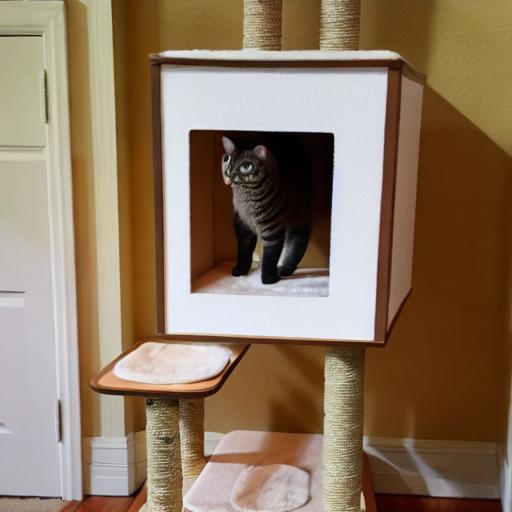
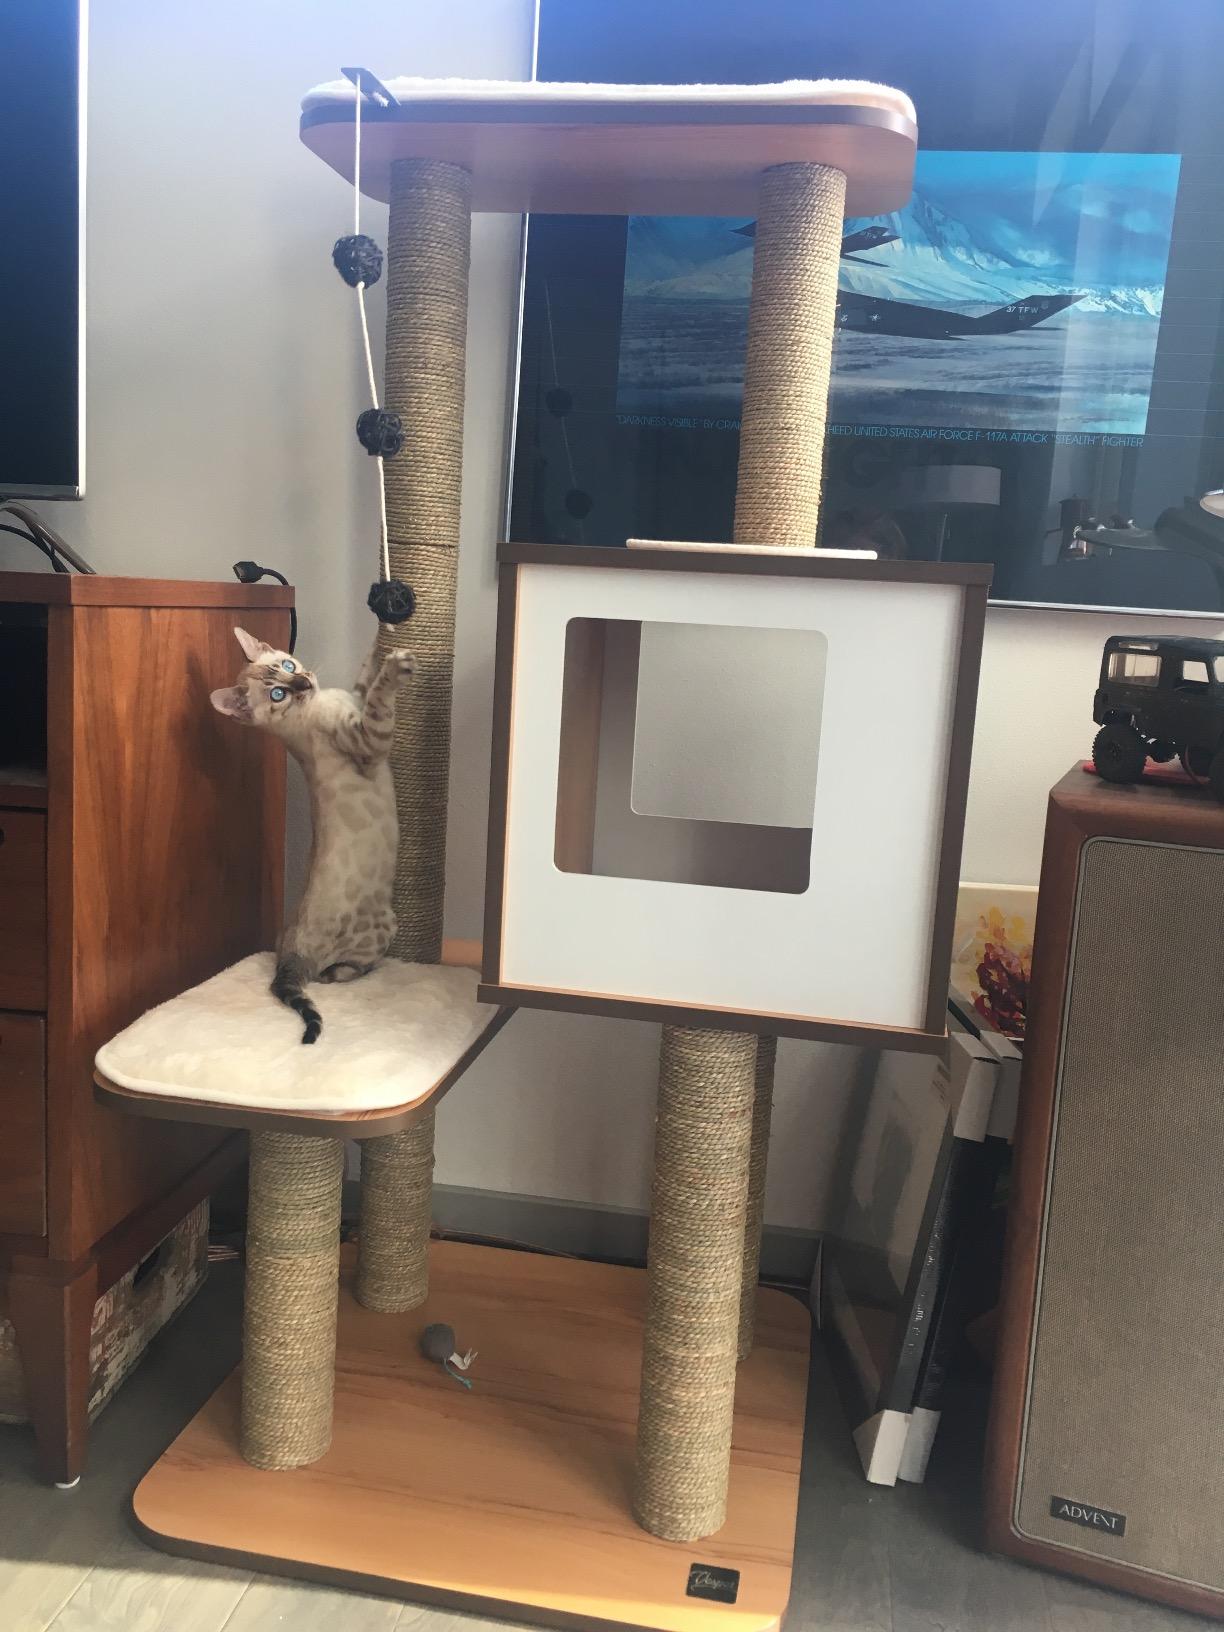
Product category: items_cat tree
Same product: no